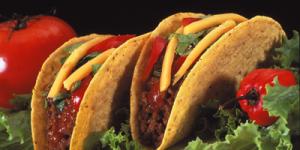
tacos argentinos